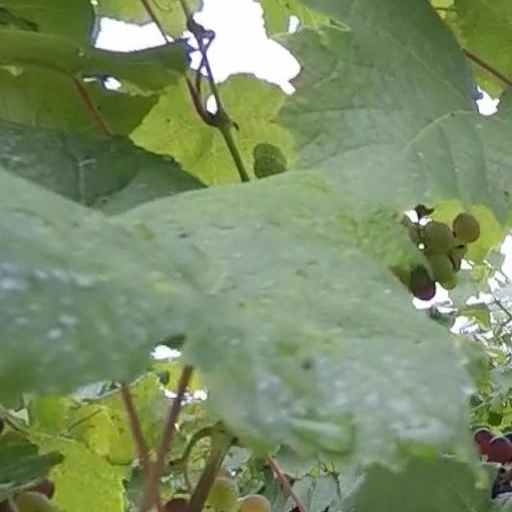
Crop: grape